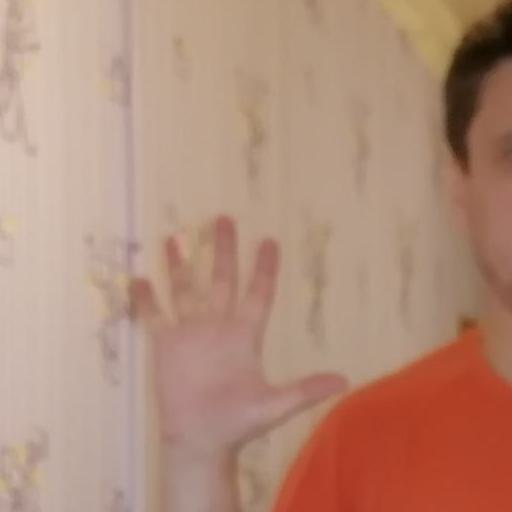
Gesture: palm